Étaules, Charente-Maritime

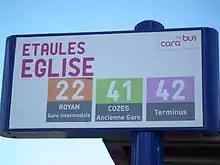
"Étaules-Église", one of the three stops of the Cara'Bus urban transport network of Royan.

Further south (beyond a few materialized line or less by the main road), new marshes abut against the tray. The marshes of Saint-Augustin, soft to the contrary the marshes of the Seudre, cover 1586 hectares including 850 only on the comune of Étaules. Forming a transition zone between the coast and dune formations (Saint-Palais-sur-Mer, La Palmyre), they are a relic of the former Gulf of Arvert which became the Barbareu Pond in the Middle Ages, which initially connected to the sea by a small outlet (cove "Brajado", now Bréjat) has gradually filled over the centuries, under the action of masses of dune sands which have cut off all communication with the estuary of the Gironde. Small islands emerged from these vast expanses Water: île de Paradis, île de Brèze, île de la Lourde... L'île/Isle d'Étaules - actually a peninsula - has long been the main population center of the parish before it is transferred to its current location. It does not exceed a height of 21 meters and retains many vines that bloom in these limestones and well exposed terrain.